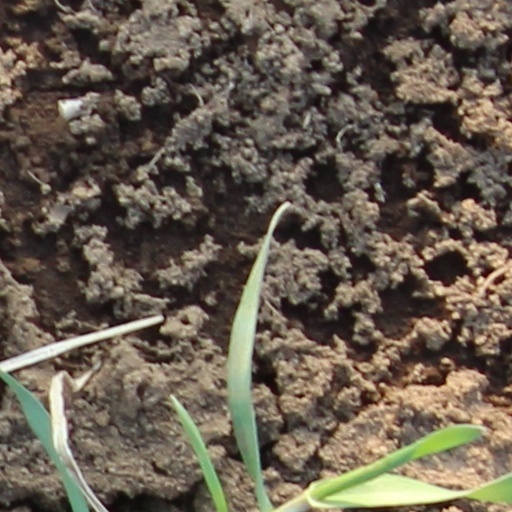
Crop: wheat